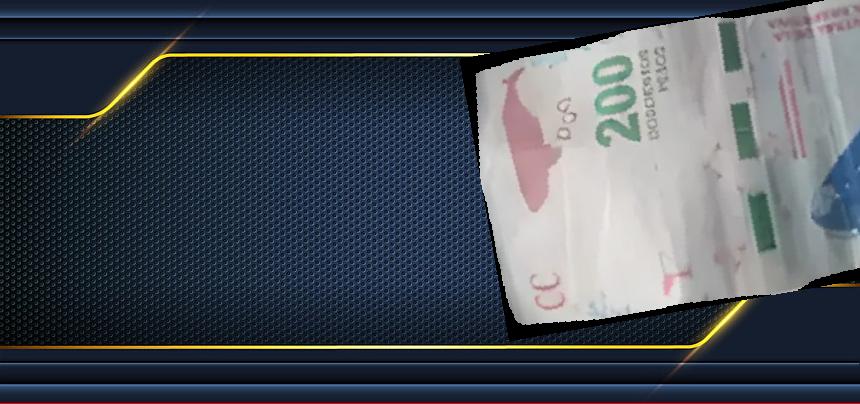
Denominación: 200